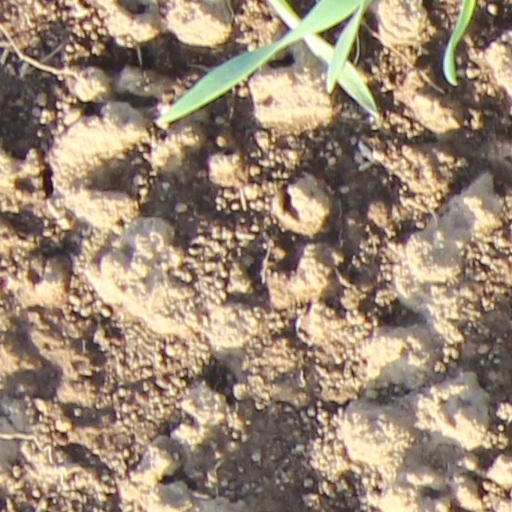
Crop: wheat